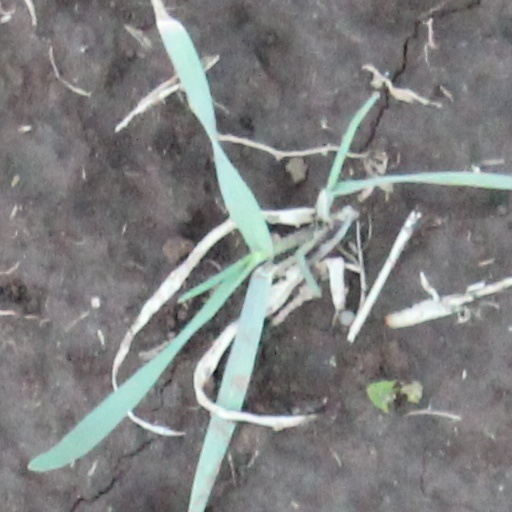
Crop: wheat